List of NCAA major college football yearly rushing leaders

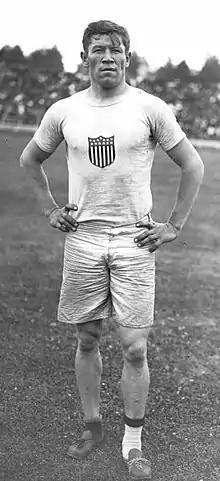
Jim Thorpe at the 1912 Summer Olympics; the same year he had approximately 2,000 yards rushing.

The list of college football yearly rushing leaders identifies the major college rushing leaders for each season from 1937 to the present. It includes yearly leaders in three statistical categories: (1) rushing yardage; (2) yards per carry; and (3) rushing touchdowns.